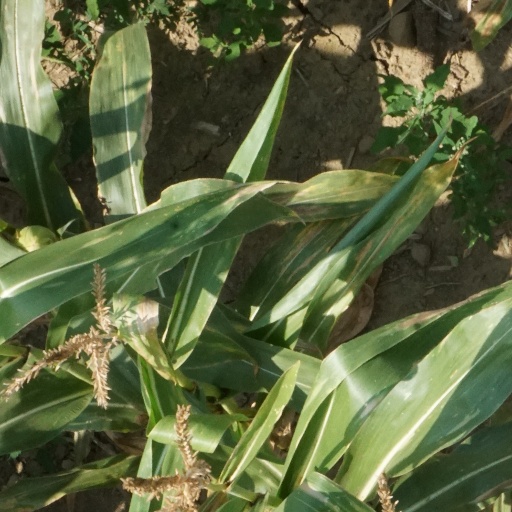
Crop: maize; corn